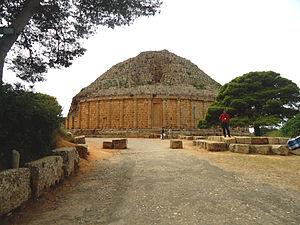
Le mausolée de Maurétanie, appelé le tombeau de la chrétienne (kbar romia) et un monument historique qui se trouve dans la wilaya de Tipaza et sert de tombeau pour le roi numide ""Juba II"" et sa femme ""Cléopâtre Séléné"". This is a photo of a monument in Algeria identified by the ID 42-001"